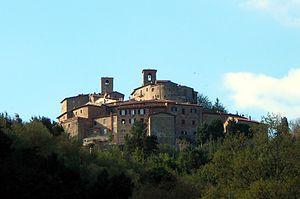
Monte Santa Maria Tiberina est une commune italienne d'environ 1 200 habitants, située dans la province de Pérouse, dans la région Ombrie, en Italie centrale.